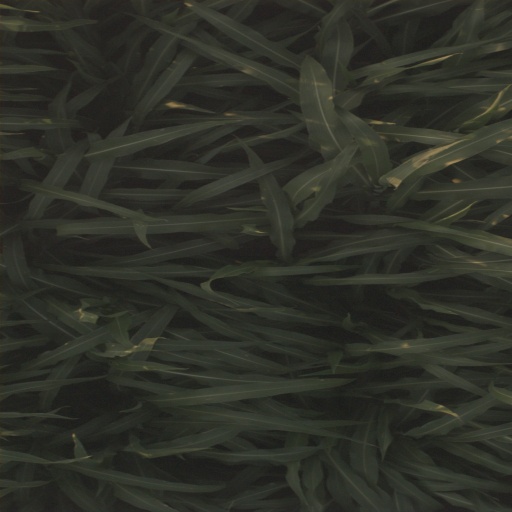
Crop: sorghum